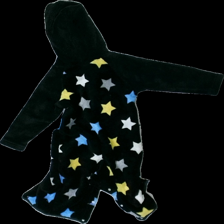
View: back
Type: Sweater
Category: Children
Brand: Not in the list
Brand text on label: Kids Fashion Station
Colors: Black, White, Yellow, Multicolor
Material: 100% polyester
Pattern: Other
Cut: Regular
Season: All
Smell: Minor
Damage: warped zipper
Damage location: middle center
Price range: <50
Recommended usage: Export
Comment: slight detergent smell